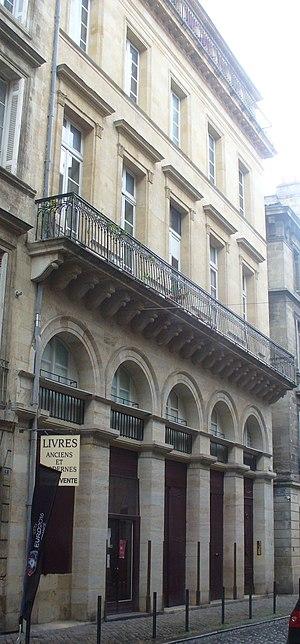
au n°7, rue du Chai-des-Farines à Bordeaux
Jean-Jacques Bosc fut une haute figure du commerce bordelais, comme négociant et armateur, et qui fit également une carrière politique locale et nationale, comme député.